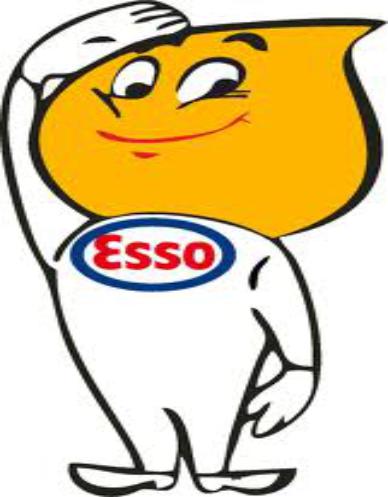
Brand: Esso
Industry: Transportation